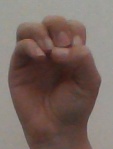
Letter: ha